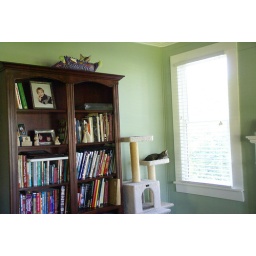
Stinkerbelle, in the cat bed atop the bookcase, glares at the idea that Rhyme (in the cat tree) is so close to her.